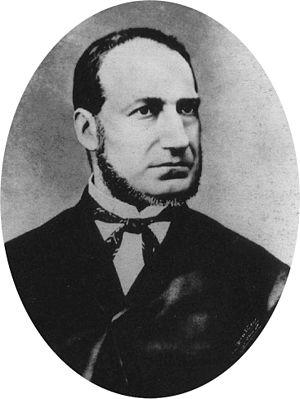
Le comte Carlo Bon Compagni di Mombello est un homme politique italien du XIXᵉ siècle, patriote de l'Unité italienne du Royaume de Sardaigne.